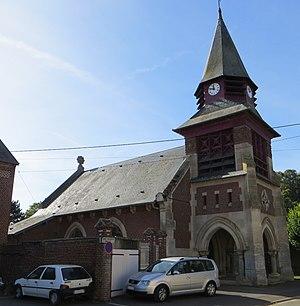
Vue générale de l'église
Le Ployron est une commune française située dans le département de l'Oise en région Hauts-de-France. Ses habitants sont appelés les Ployronnais et les Ployronnaises.